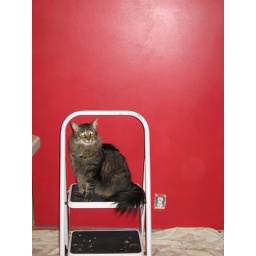
We painted a wall in the kitchen red. Bella investigates.